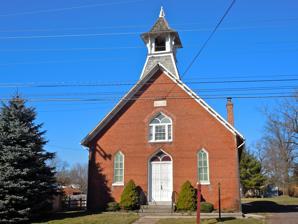
Building: Sanatoga Union Sunday School
Country: United States of America
Year built: 1891
United States historic place Sanatoga Union Sunday School U.S. National Register of Historic Places Show map of Pennsylvania Show map of the United States Nearest city Lower Pottsgrove Township, Montgomery County, Pennsylvania Coordinates 40°14′42″N 75°35′40″W / 40.24500°N 75.59444°W / 40.24500; -75.59444 Area less than one acre Built 1891 Architectural style Late Victorian NRHP reference No. 04000805 Added to NRHP August 04, 2004 Sanatoga Union Sunday School is a historic church in Lower Pottsgrove Township, Montgomery County, Pennsylvania . It was built in 1891 as part of the Sunday school movement and added to the National Register in 2004. History The Crooked Hill Sunday School first met in a local schoolhouse in 1865. In 1890, when the town of Crooked Hill changed its name to Sanatoga, the Sunday School changed its name as well.  About the same time, townsfolk decided to build a separate Sunday School building as well.  "Union" in the name signified that children from all Christian denominations, especially Baptist, Lutheran, and Reformed churches, were invited to attend. Land was donated by Samuel Kurtz, and materials and labor were also donated to build the Sunday School building. References